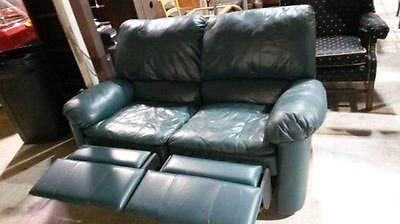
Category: sofa